Saidai Duraisamy

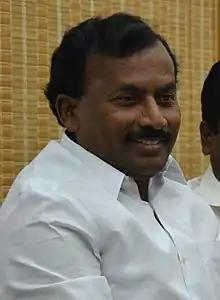

Saidai Samiyappan Duraisamy (born 16 February 1952) is an Indian politician who has already served as a 48th Mayor of the Corporation of Chennai. He is the first All India Anna Dravida Munnetra Kazhagam (AIADMK) candidate to become the Mayor of Chennai from 25 October 2011 to 24 October 2016. He is also the founder and chairman of Manidhaneyam IAS academy, a free coaching academy for the aspirants of the Civil Services Examination, in Tamil Nadu.